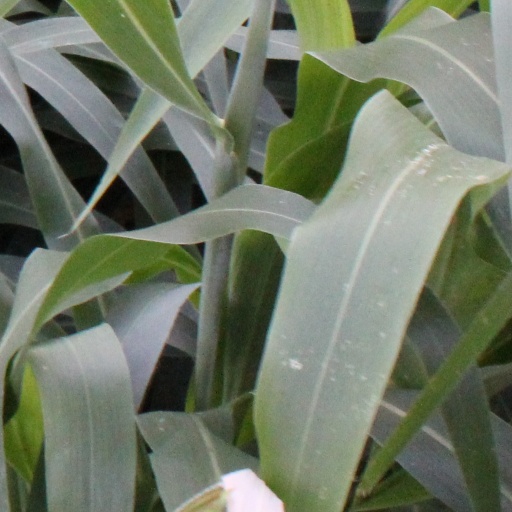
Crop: sorghum